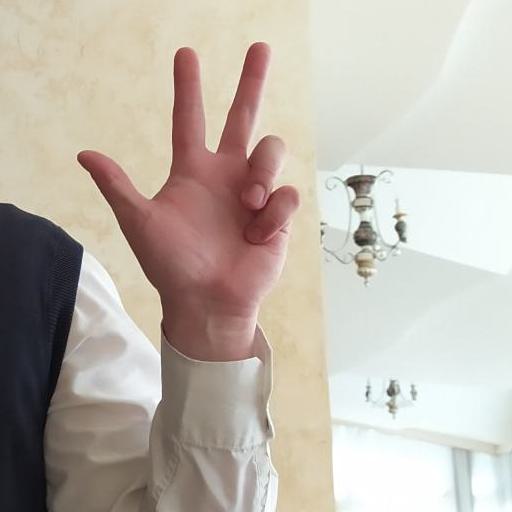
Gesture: three2